Science, Liberty and Peace

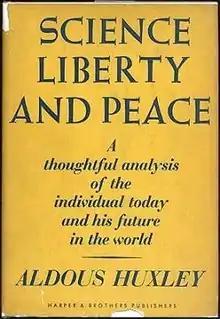
First edition (US)

Science, Liberty and Peace is an essay written by Aldous Huxley, published in 1946. The essay debates a wide range of subjects reflecting Huxley's views towards the direction of society at that time. He puts forward a number of predictions, many of which resonate far beyond the time when it was written.